Freestyle skiing at the 2020 Winter Youth Olympics – Girls' slopestyle

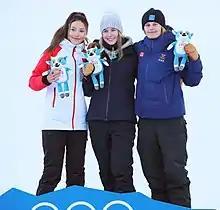

The girls' slopestyle event in freestyle skiing at the 2020 Winter Youth Olympics took place on 18 January at the Leysin Park & Pipe.